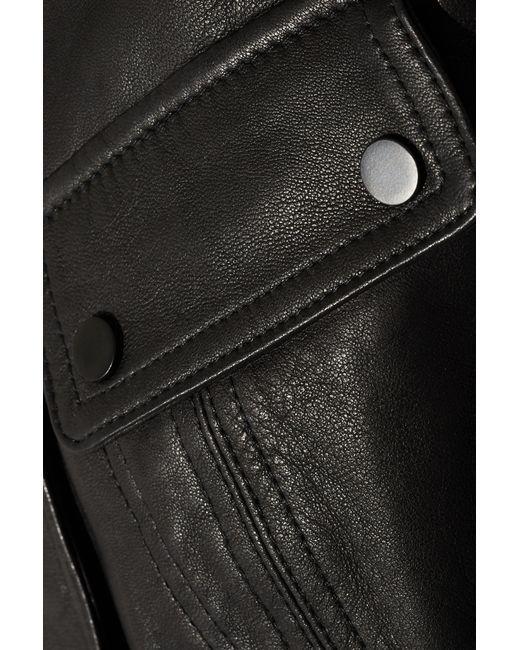
Herren PU Leder Weste Jacke Schwarz Motorrad Hip Hop Weste Kunstleder